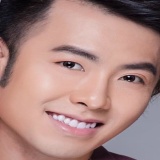
ca sĩ Akira Phan